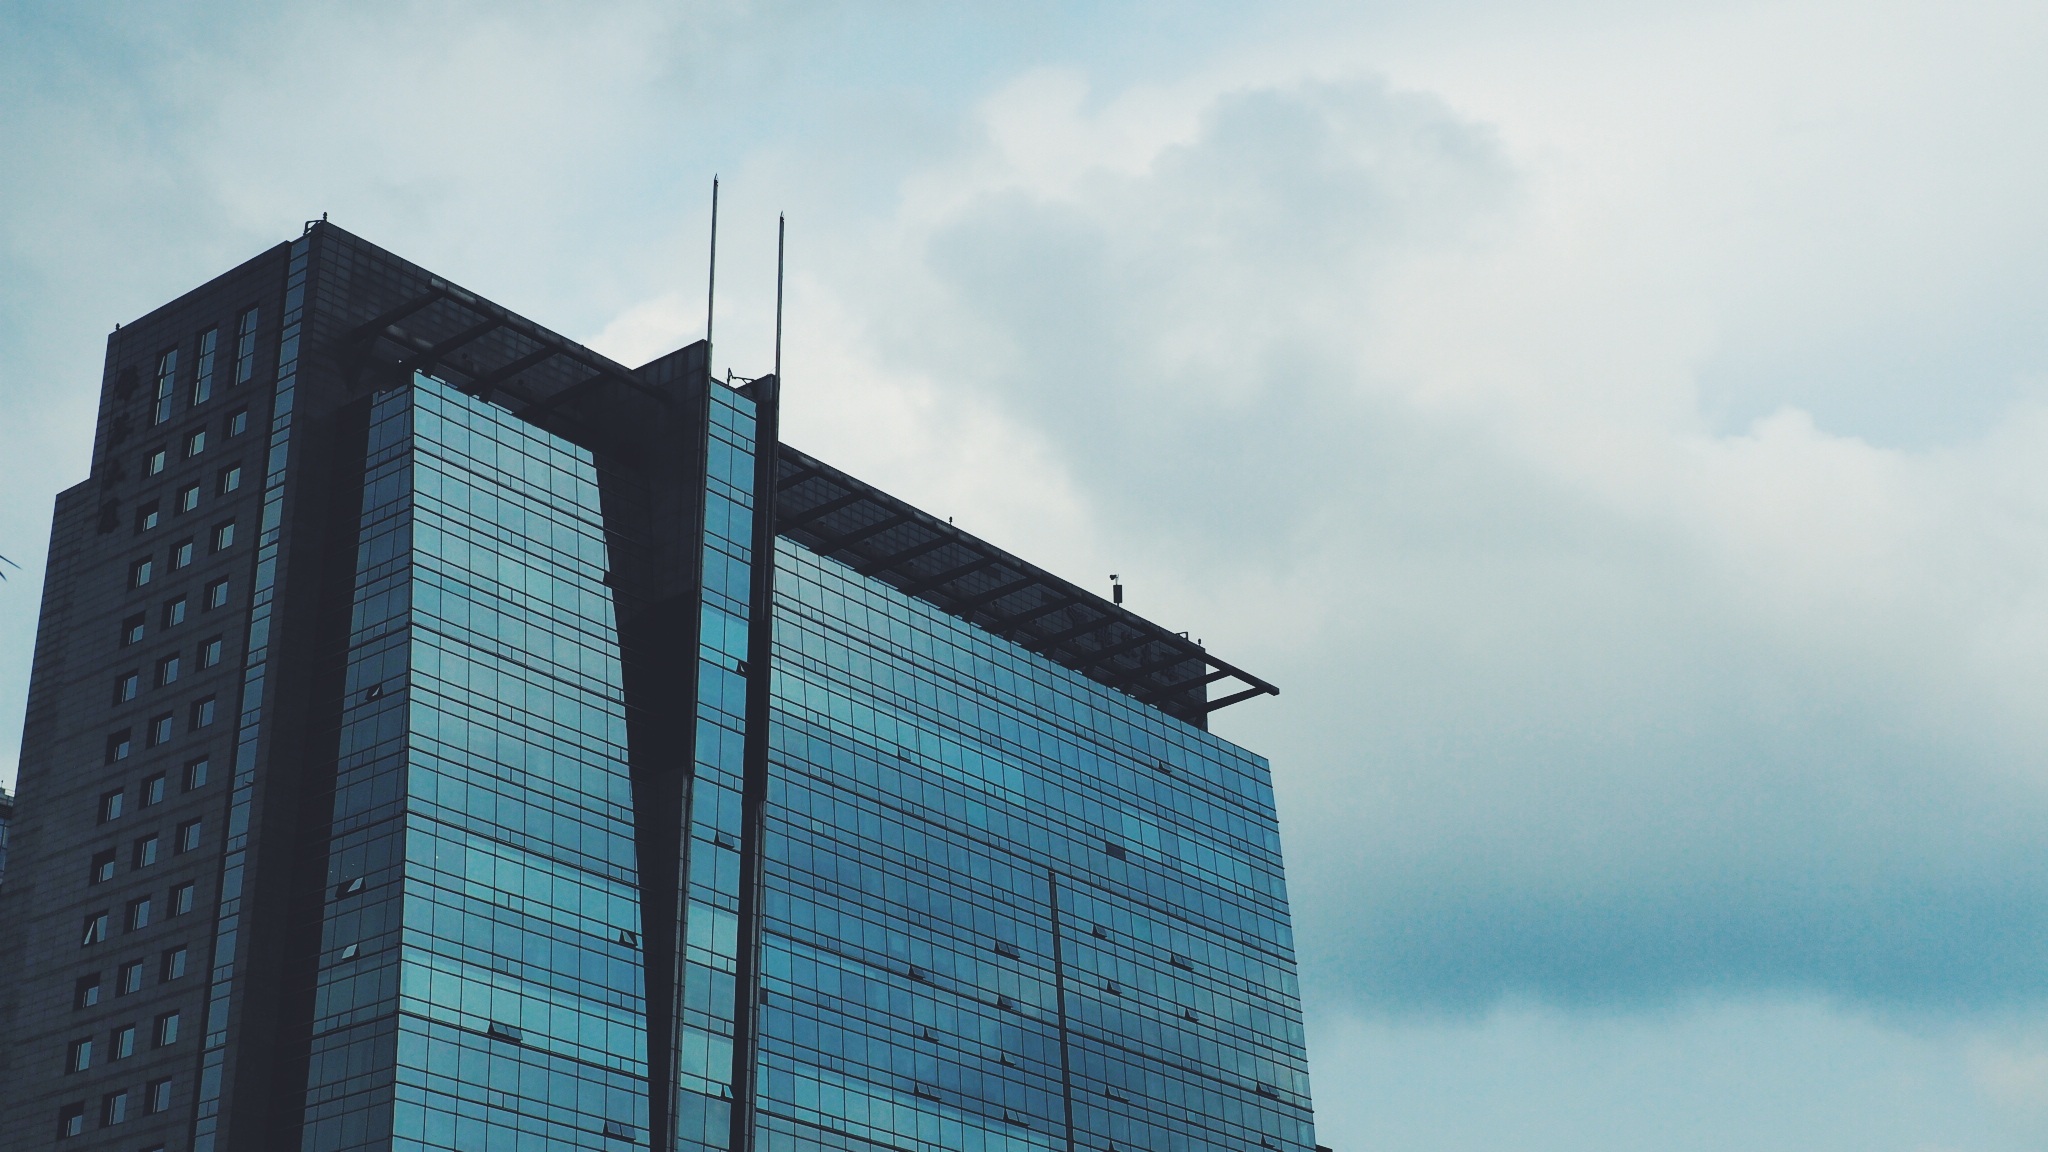
cloud, architecture, structure, sky, skyline, house, glass, building, city, skyscraper, urban, downtown, steel, construction, line, reflection, high, tower, office, landmark, facade, blue, exterior, modern, tower block, futuristic, design, new, contemporary, urban area, atmosphere of earth